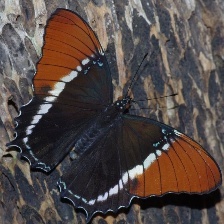
Species: BROWN SIPROETA